Evel Knievel

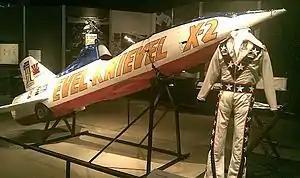
Knievel's Skycycle X-2 and canvas jumpsuit on display at the Harley-Davidson Museum in September 2010

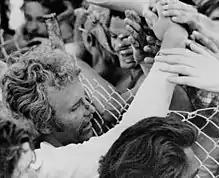
Knievel after the Snake River Canyon jump

"ABC's Wide World of Sports" was unwilling to pay the price Knievel wanted for the Snake River Canyon jump, so he hired boxing promoter Bob Arum's company, Top Rank Productions, to put the event on closed-circuit television and broadcast to movie Investors in the event took a substantial loss, including promoter DonE. Branker, as well as Vince McMahon of what was then called the World Wide Wrestling Federation. Arum partnered with Invest West Sports, Shelly Saltman's company, to secure from Invest West Sports two things: first, the necessary financing for the jump, and second, the services of Saltman, long recognized as one of America's premier public relations and promotion men, to do publicity so that Knievel could concentrate on his jumps. Knievel hired aeronautical engineer Doug Malewicki to build him a rocket-powered cycle to jump across the Snake River, and called it the Skycycle X-1. Malewicki's creation was powered by a steam engine built by former Aerojet engineer Robert Truax. On April 15, 1972, the X-1 was launched to test the feasibility of the launching ramp. The decision was then made to have Truax build two Skycycle X-2s, one to test and one for the actual jump. Both the X-1 and the X-2 test vehicles went into the river.